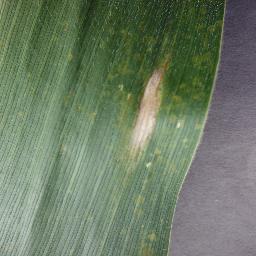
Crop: corn
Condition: (maize)_northern_blight